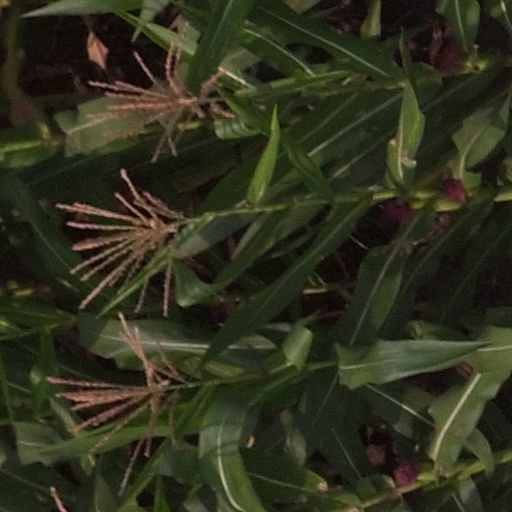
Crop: maize; corn